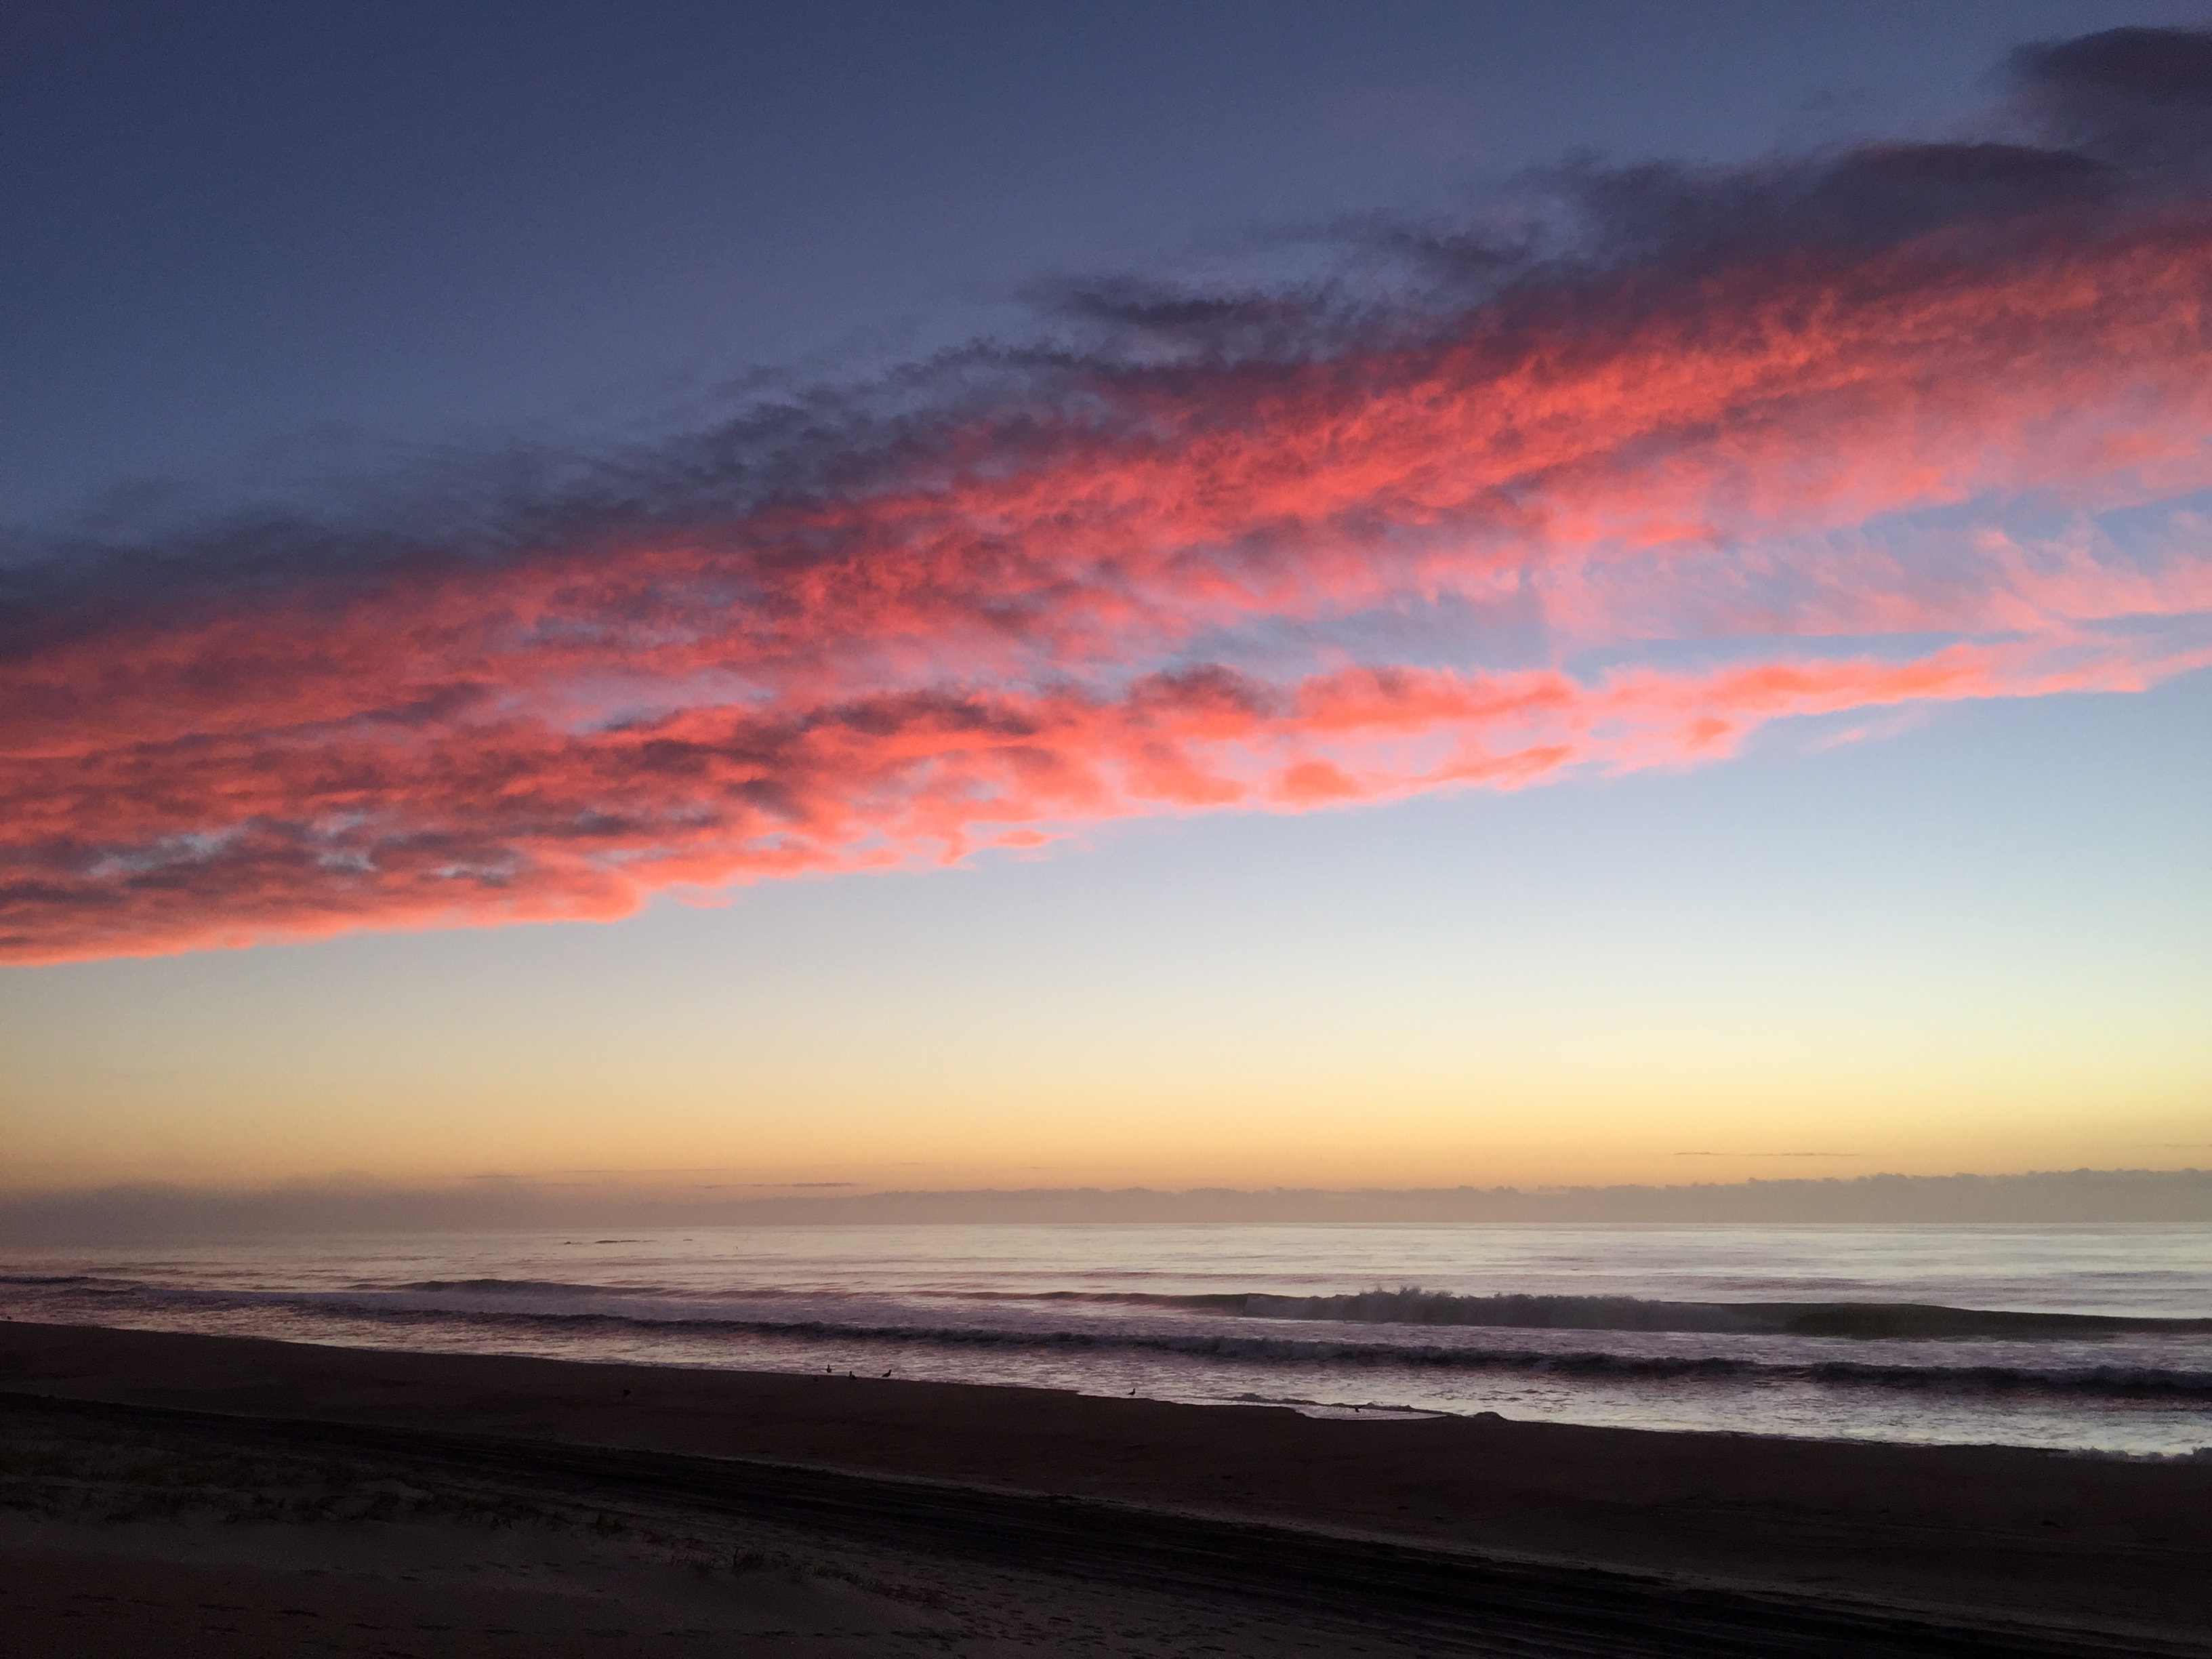
beach, landscape, sea, coast, nature, sand, ocean, horizon, cloud, sky, sun, sunrise, sunset, sunlight, morning, shore, wave, dawn, atmosphere, dusk, evening, color, peaceful, body of water, afterglow, wind wave